Alexandre Liautard

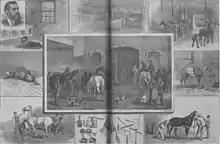
Engraving depicting Professor Alexandre Liautard's equine clinic, see top left, around 1880, "Harper's Weekly"

In the United States (as in Great Britain but unlike France), the first veterinary schools were private enterprises. Like the universities to which they are attached, many still are today. The first American Veterinary colleges, recognized legally as such, were created between 1850 and 1860 at Philadelphia, Boston and New York City. Today, the Iowa State University College of Veterinary Medicine, founded in 1879, the University of Pennsylvania School of Veterinary Medicine (PennVet) founded in 1884, the Ohio State University College of Veterinary Medicine founded in 1885, and the Cornell University College of Veterinary Medicine, founded in 1894, are the four oldest American veterinary establishments still functioning. For the record, the French veterinary schools of Lyon and Alfort were founded in 1761 and 1765, respectively, the École nationale vétérinaire de Toulouse was created in 1825 and inaugurated in 1835 and the Royal Veterinary College of London in 1791. The first principal of this latter was a French veterinarian, Charles Vial de Saint Bel, who trained at the Veterinary School of Lyon.